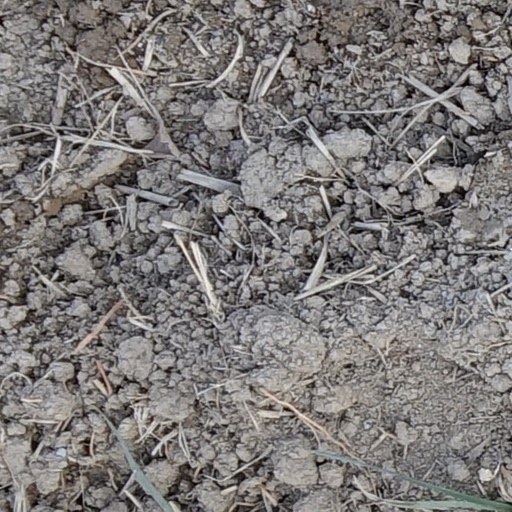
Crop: wheat